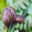
Label: snail